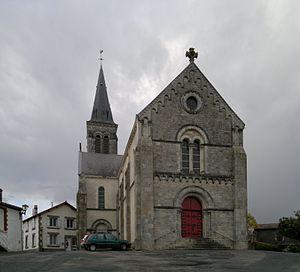
Église Notre-Dame de l'Assomption (XIX°), Fr-85-Mormaison.
Mormaison est une ancienne commune française située dans le département de la Vendée en région Pays-de-la-Loire.
La liste des églises de la Vendée recense de la manière la plus complète possible les églises, cathédrale et basiliques situées dans le département français de la Vendée.